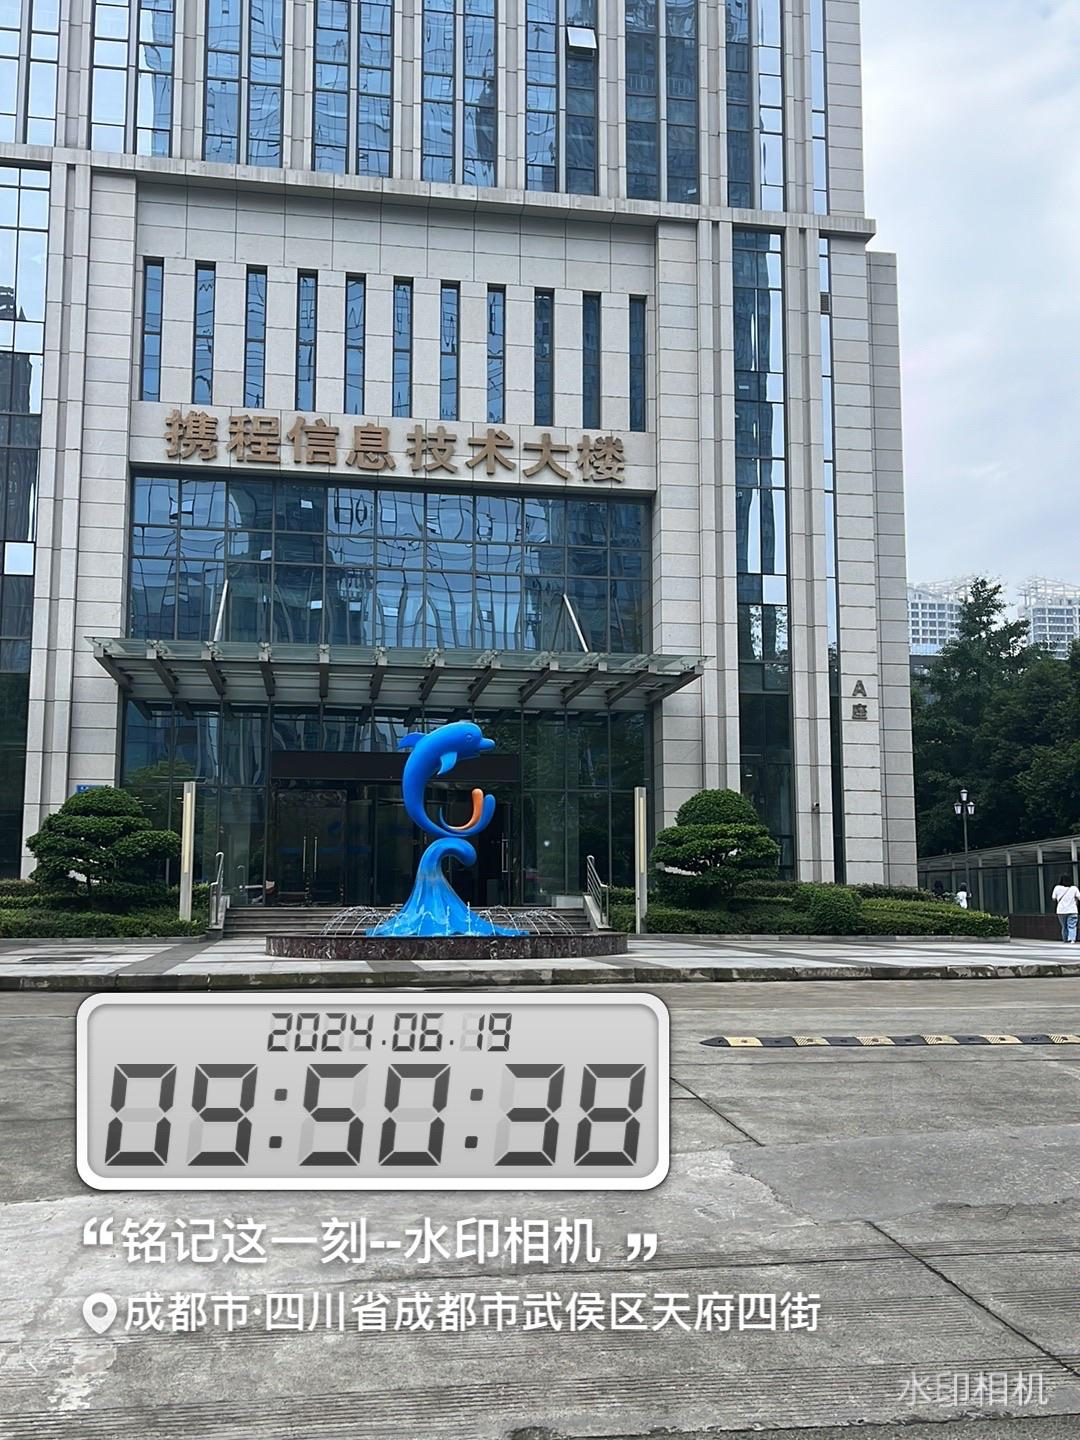
地标名称：携程信息技术大楼
所在城市：成都市·武侯区